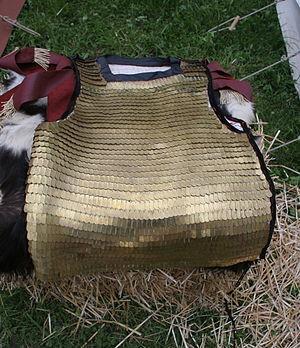
Lorica : nom des défenses corporelles dans la Rome antique.